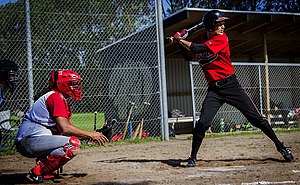
Århus Baseball Softball Klub
Batter og Århus-spiller står klar til at batte
Århus Baseball Softball Klub er den ældste baseball- og softballklub i Jylland. Der er lidt usikkerhed om hvornår klubben blev grundlagt, men de tidligste kilder fortæller at klubben har været aktiv siden 1984 og måske endda i længere tid Klubben er medlem af Dansk Softball Forbund og Danish Baseball Federation.